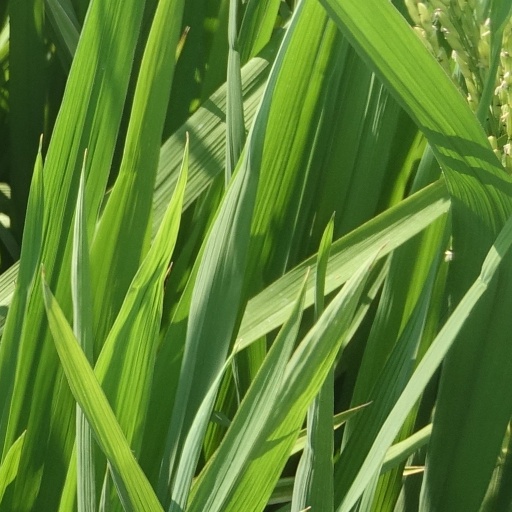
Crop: rice